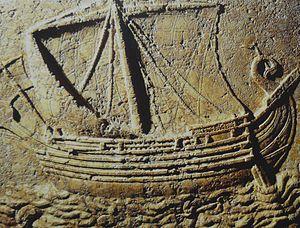
Les Phéniciens sont un peuple antique originaire des cités de Phénicie, région qui correspond approximativement au Liban actuel. Cette dénomination provient des auteurs grecs qui ont écrit à leur sujet. La Phénicie a toujours été divisée entre plusieurs cités, dont les plus importantes étaient Byblos, Sidon, Tyr et Arwad, et on ne sait pas si celles-ci ont eu conscience d'une identité commune. Les historiens ont repris l'adjectif « phénicien » pour désigner la civilisation qui s'est épanouie dans la région entre 1200 et 300 av. J.-C.
La navigation dans l'Antiquité marque la première grande étape dans la conquête de l’espace maritime. Certaines îles de la mer Méditerranée ont été fréquentées par des chasseurs-cueilleurs peut-être dès le XIIᵉ millénaire. À partir du Néolithique, la navigation s’intensifie et la Méditerranée devient très vite un trait d’union entre ses rivages, un moyen de communication par excellence.
Le Musée national de Beyrouth est le principal musée archéologique du Liban situé rue de Damas à Beyrouth dans le quartier de Badaro. L'inventaire comprend plus de 100 000 objets, dont la plus grande partie provient des fouilles entreprises par la Direction des antiquités. Environ 1 300 objets sont exposés de façon chronologique, depuis la Préhistoire jusqu'à la période mamelouke.
Le périple des marins de Néchao est un périple d'une durée de trois ans ayant permis la circumnavigation de l'Afrique, supposé avoir eu lieu à l'initiative du pharaon Nékao II à la fin du VIIᵉ siècle avant notre ère. Ce dernier aurait fait appel à des marins phéniciens, qui seraient partis de la mer Rouge et revenus par le détroit de Gibraltar passant l'actuel cap de Bonne Espérance. L'aventure est relatée par Hérodote :